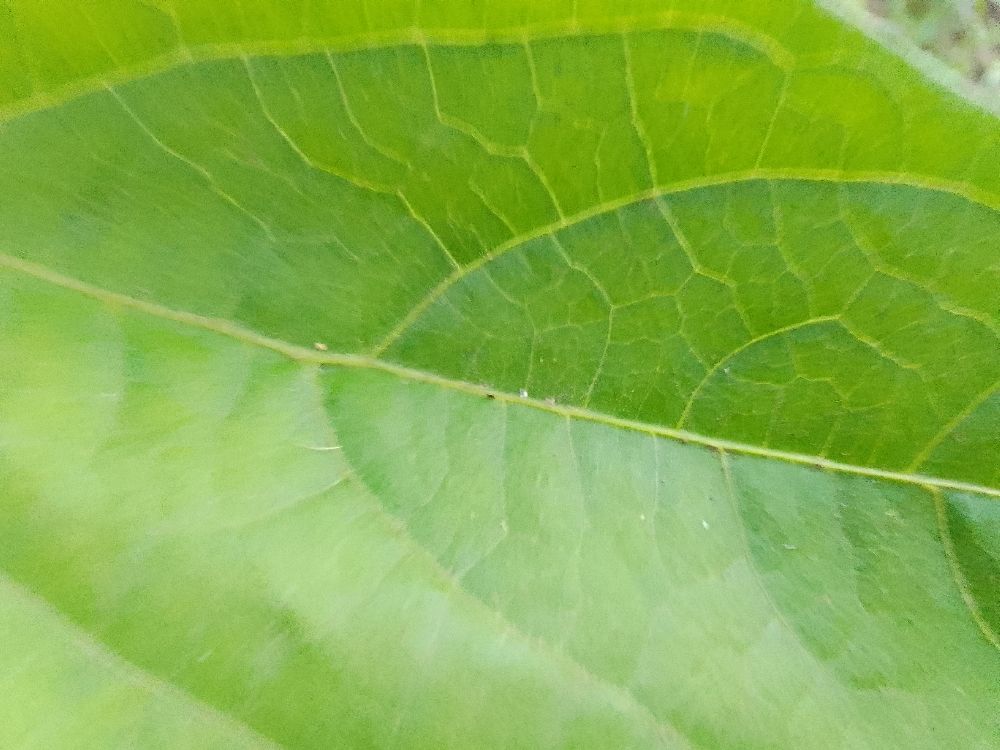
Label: healthy